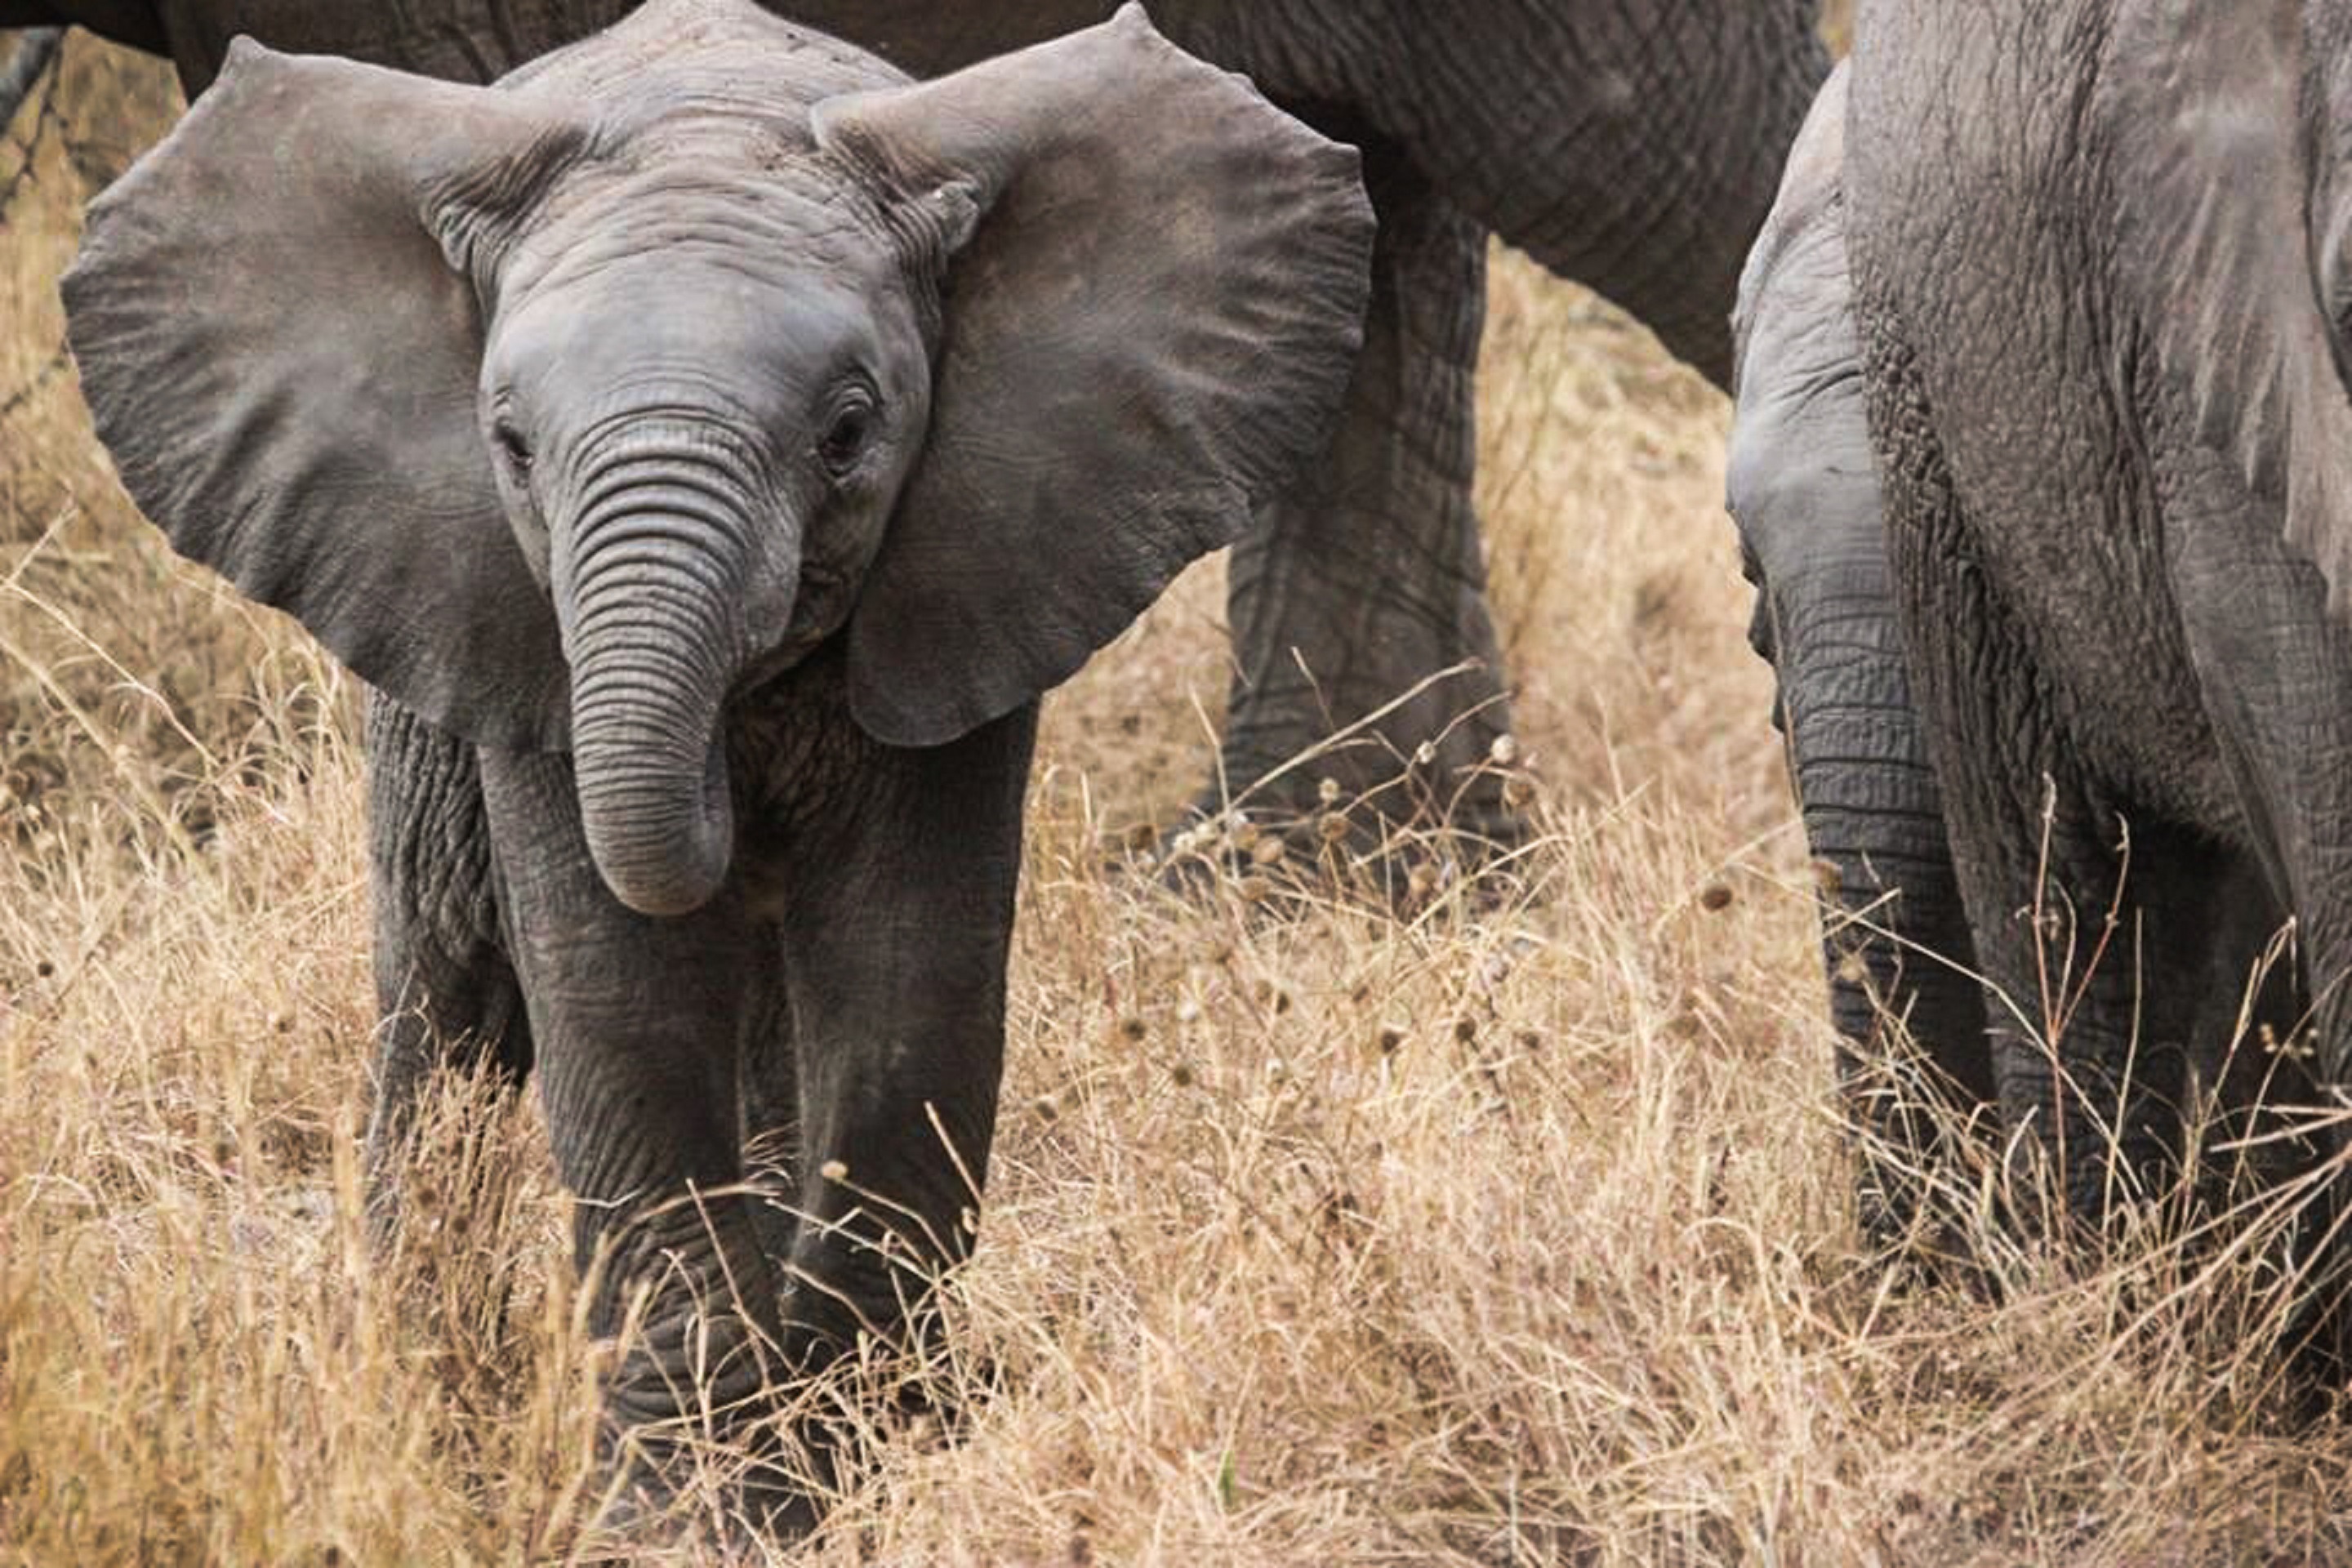
adventure, wildlife, africa, mammal, fauna, savanna, elephant, dry grass, animals, mammals, vertebrate, safari, elephants, serengeti, indian elephant, african elephant, elephants and mammoths